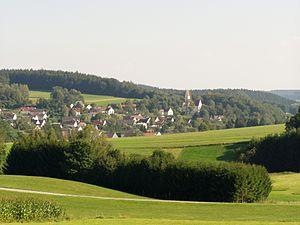
Mickhausen est une commune allemande de Bavière située dans l'arrondissement d'Augsbourg et le district de Souabe.